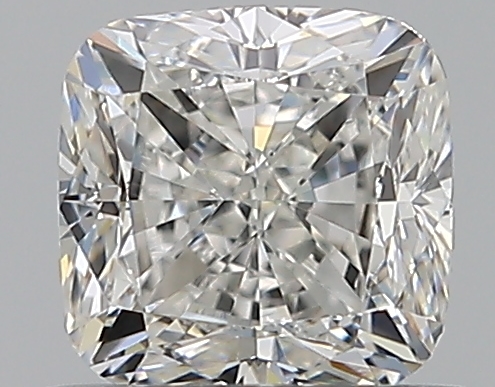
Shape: cushion
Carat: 0.7
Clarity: VS1
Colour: G
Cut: GD
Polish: EX
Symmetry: VG
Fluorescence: N
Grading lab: GIA
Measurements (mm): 4.76 x 4.73 x 3.44